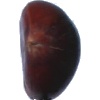
Label: Chestnut 1